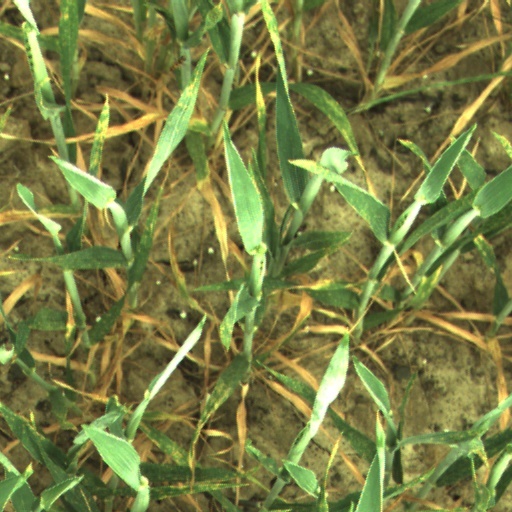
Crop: wheat